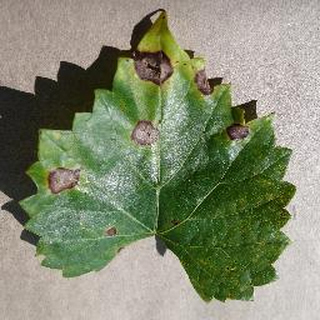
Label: grape_black_rot